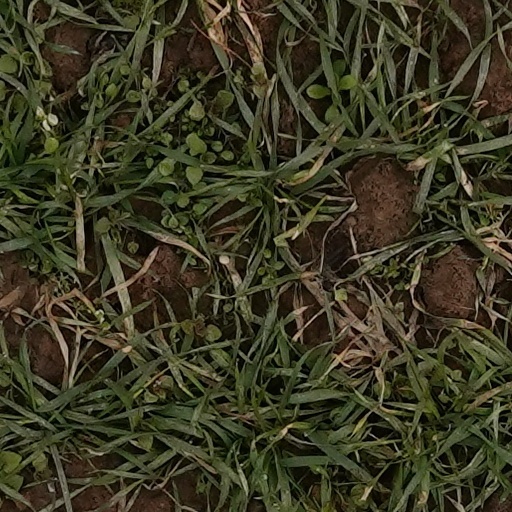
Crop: wheat